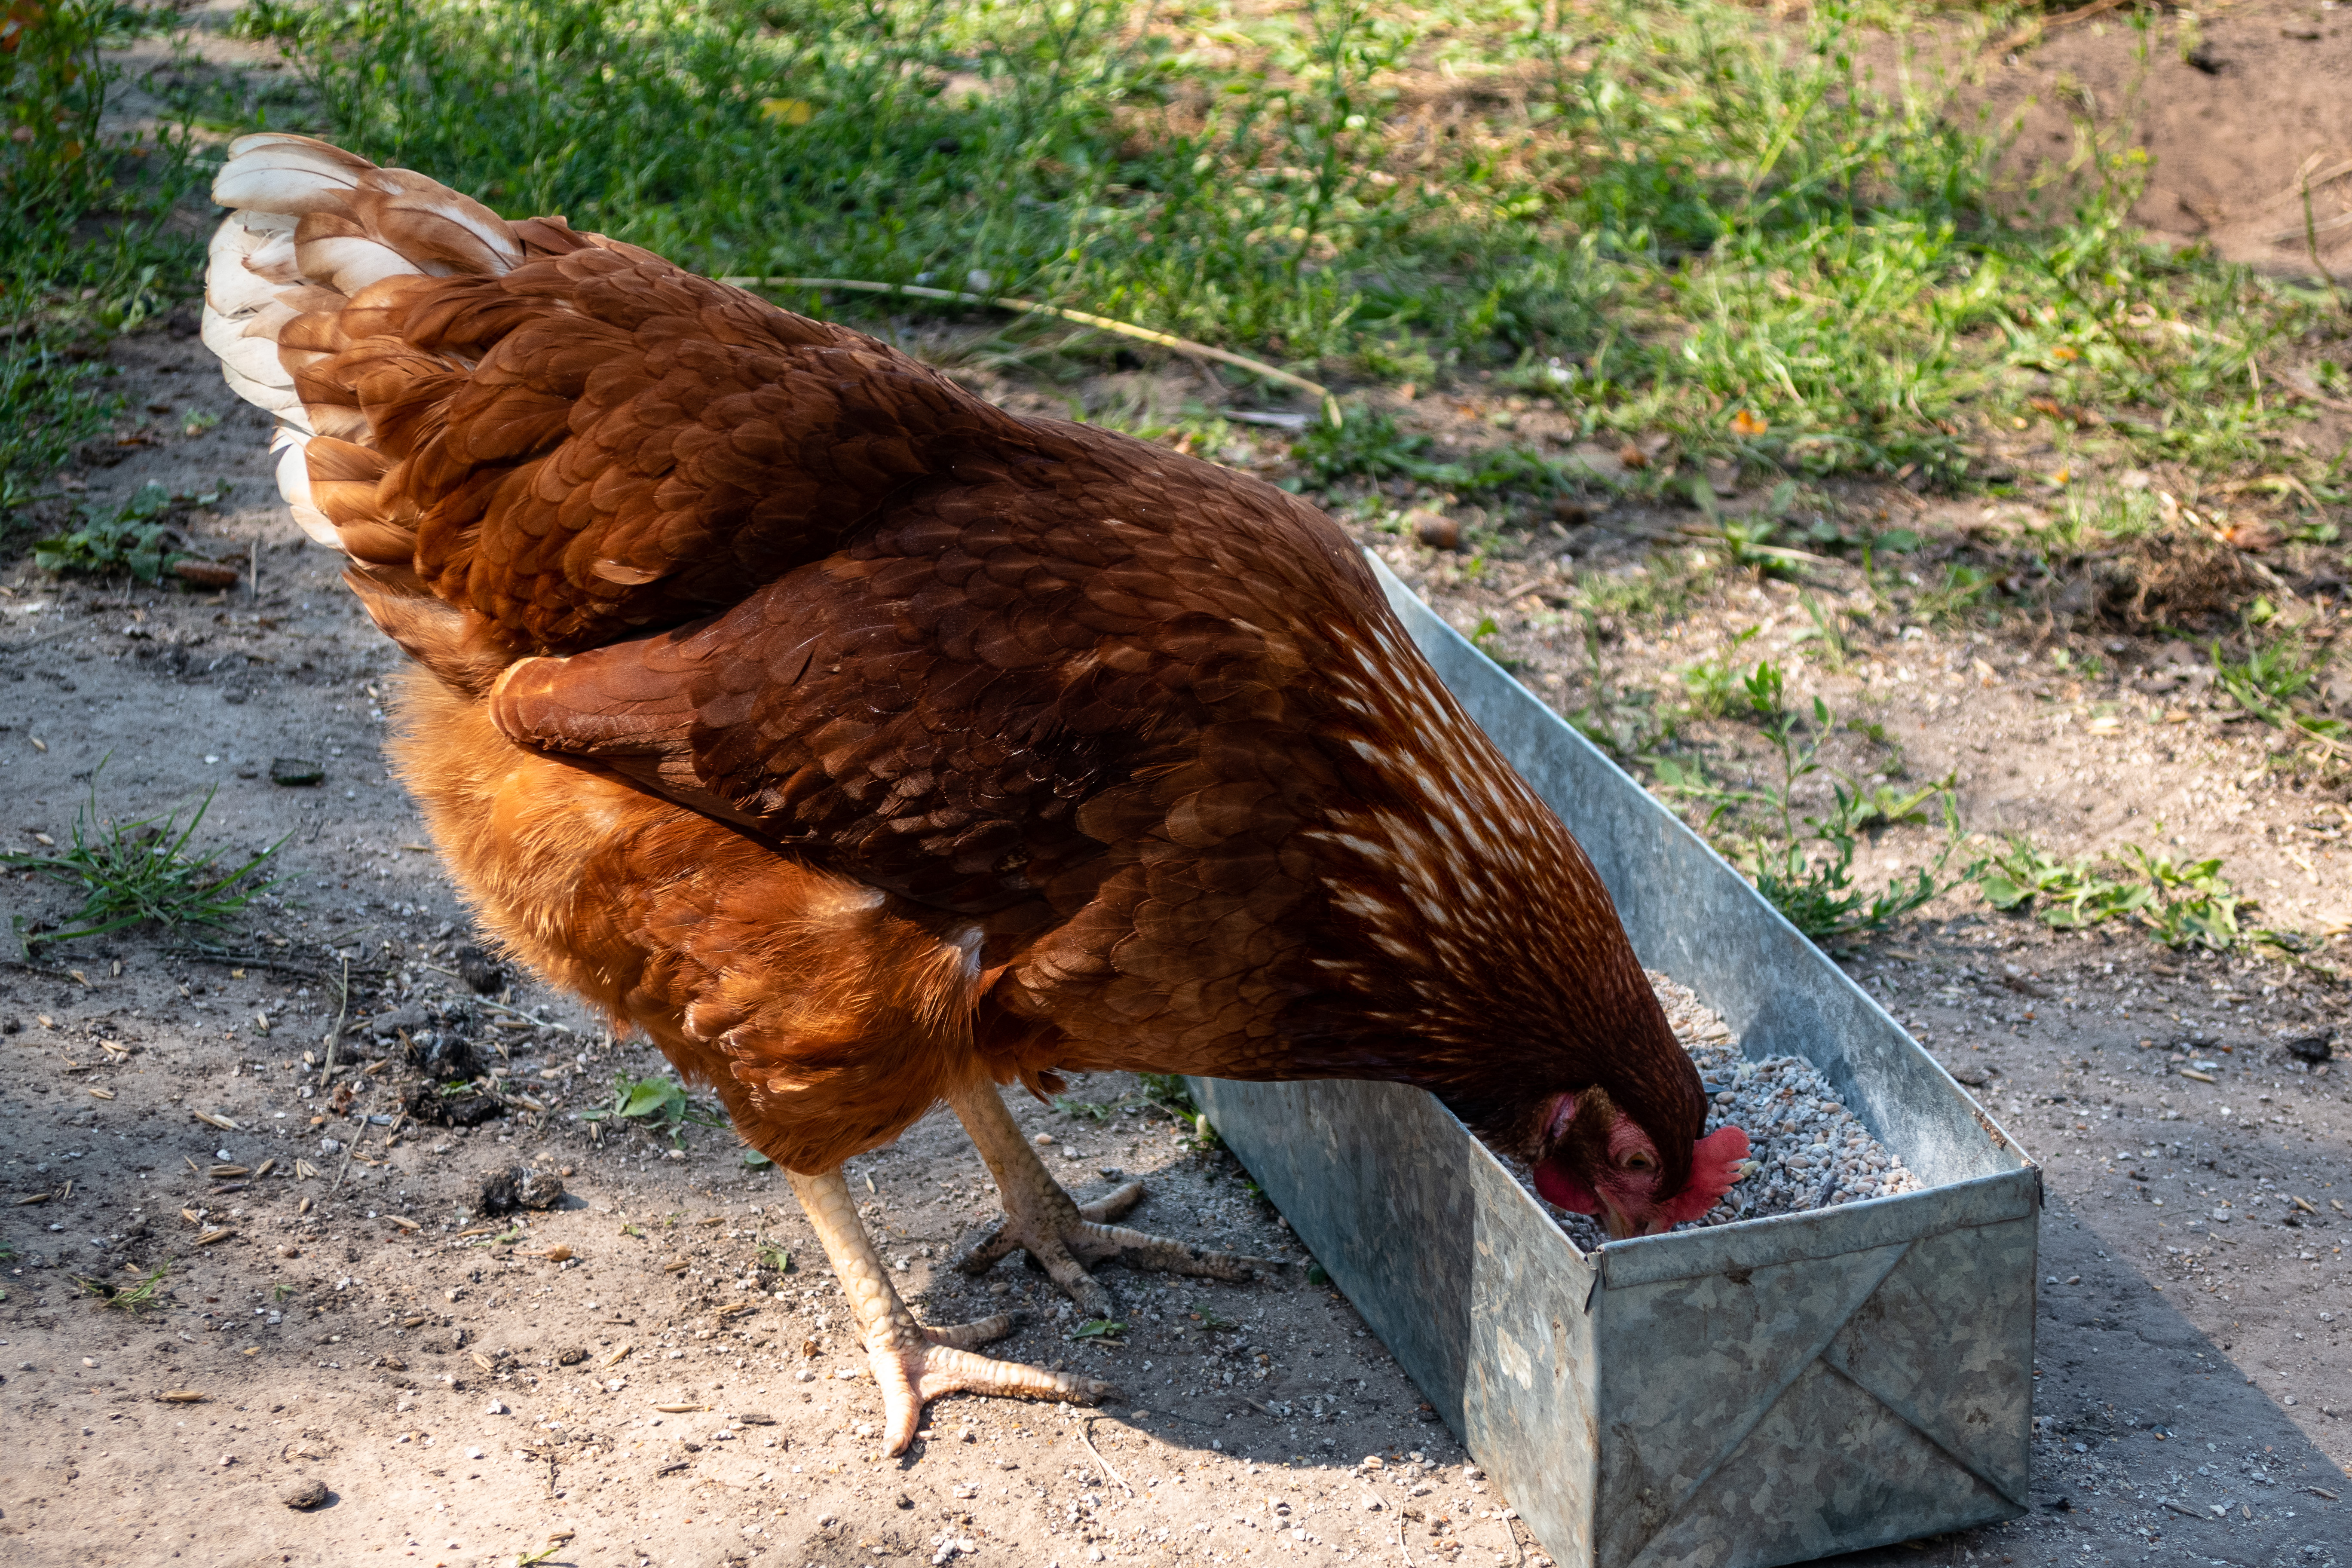
chicken, poultry, agriculture, animals, livestock, plumage, summer, outdoors, nature, day, sunny, village, garden, countryside, bird, phasianidae, comb, beak, galliformes, rooster, feather, grass, liver, fowl, plant, tail, terrestrial animal, asphalt, wing, soil, wildlife, flightless bird, chicken meat, road surface, groundcover, natural material, landscape, metal